Darril Fosty

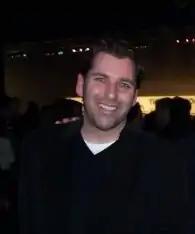
Darril Fosty at 2008 NHL All-Star Game

Darril Wayne Fosty (December 21, 1968) is a Canadian-born Pulitzer-nominated journalist, author, and documentarian.